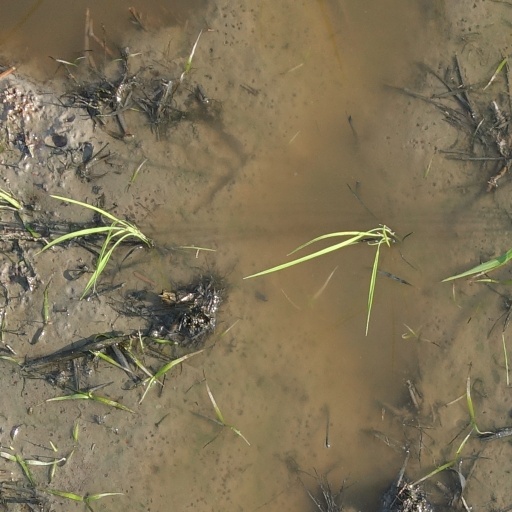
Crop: rice